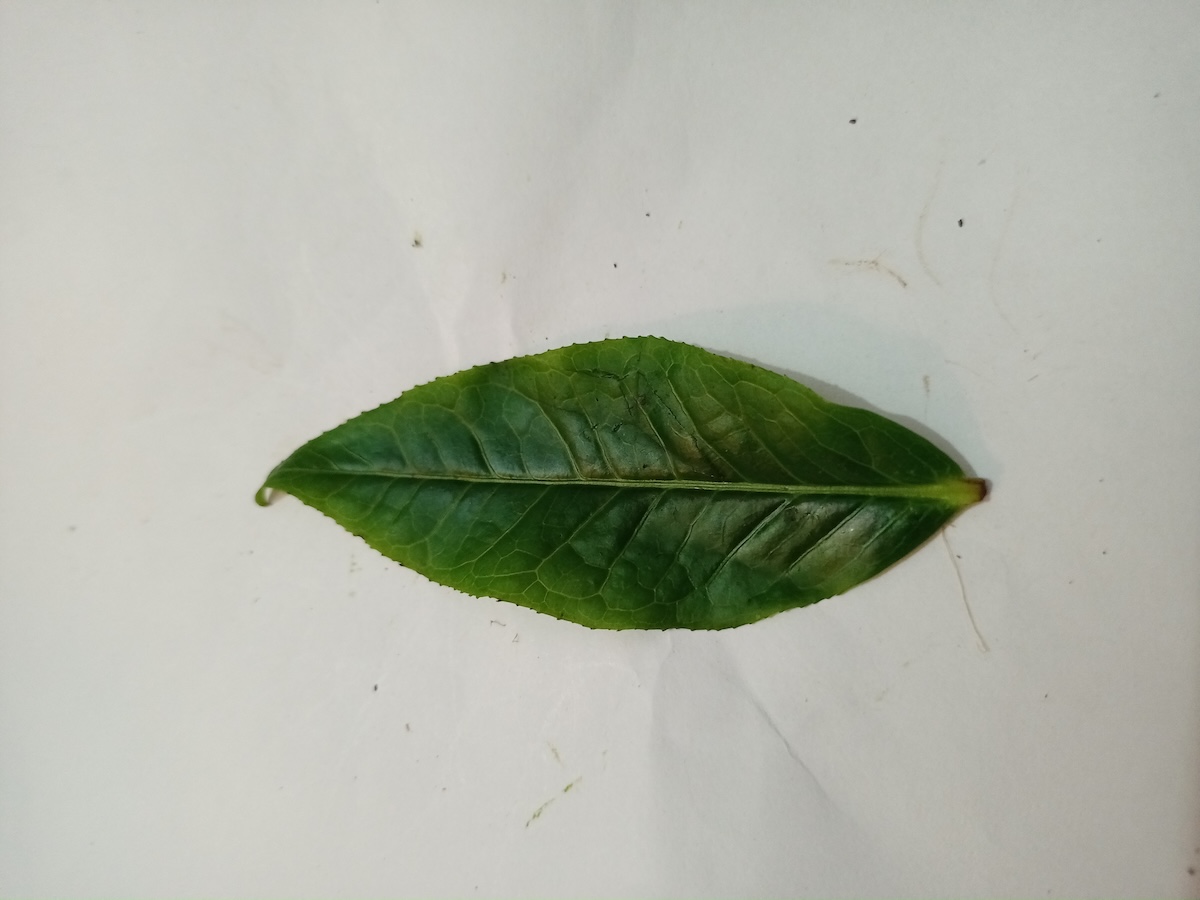
Label: Healthy leaf